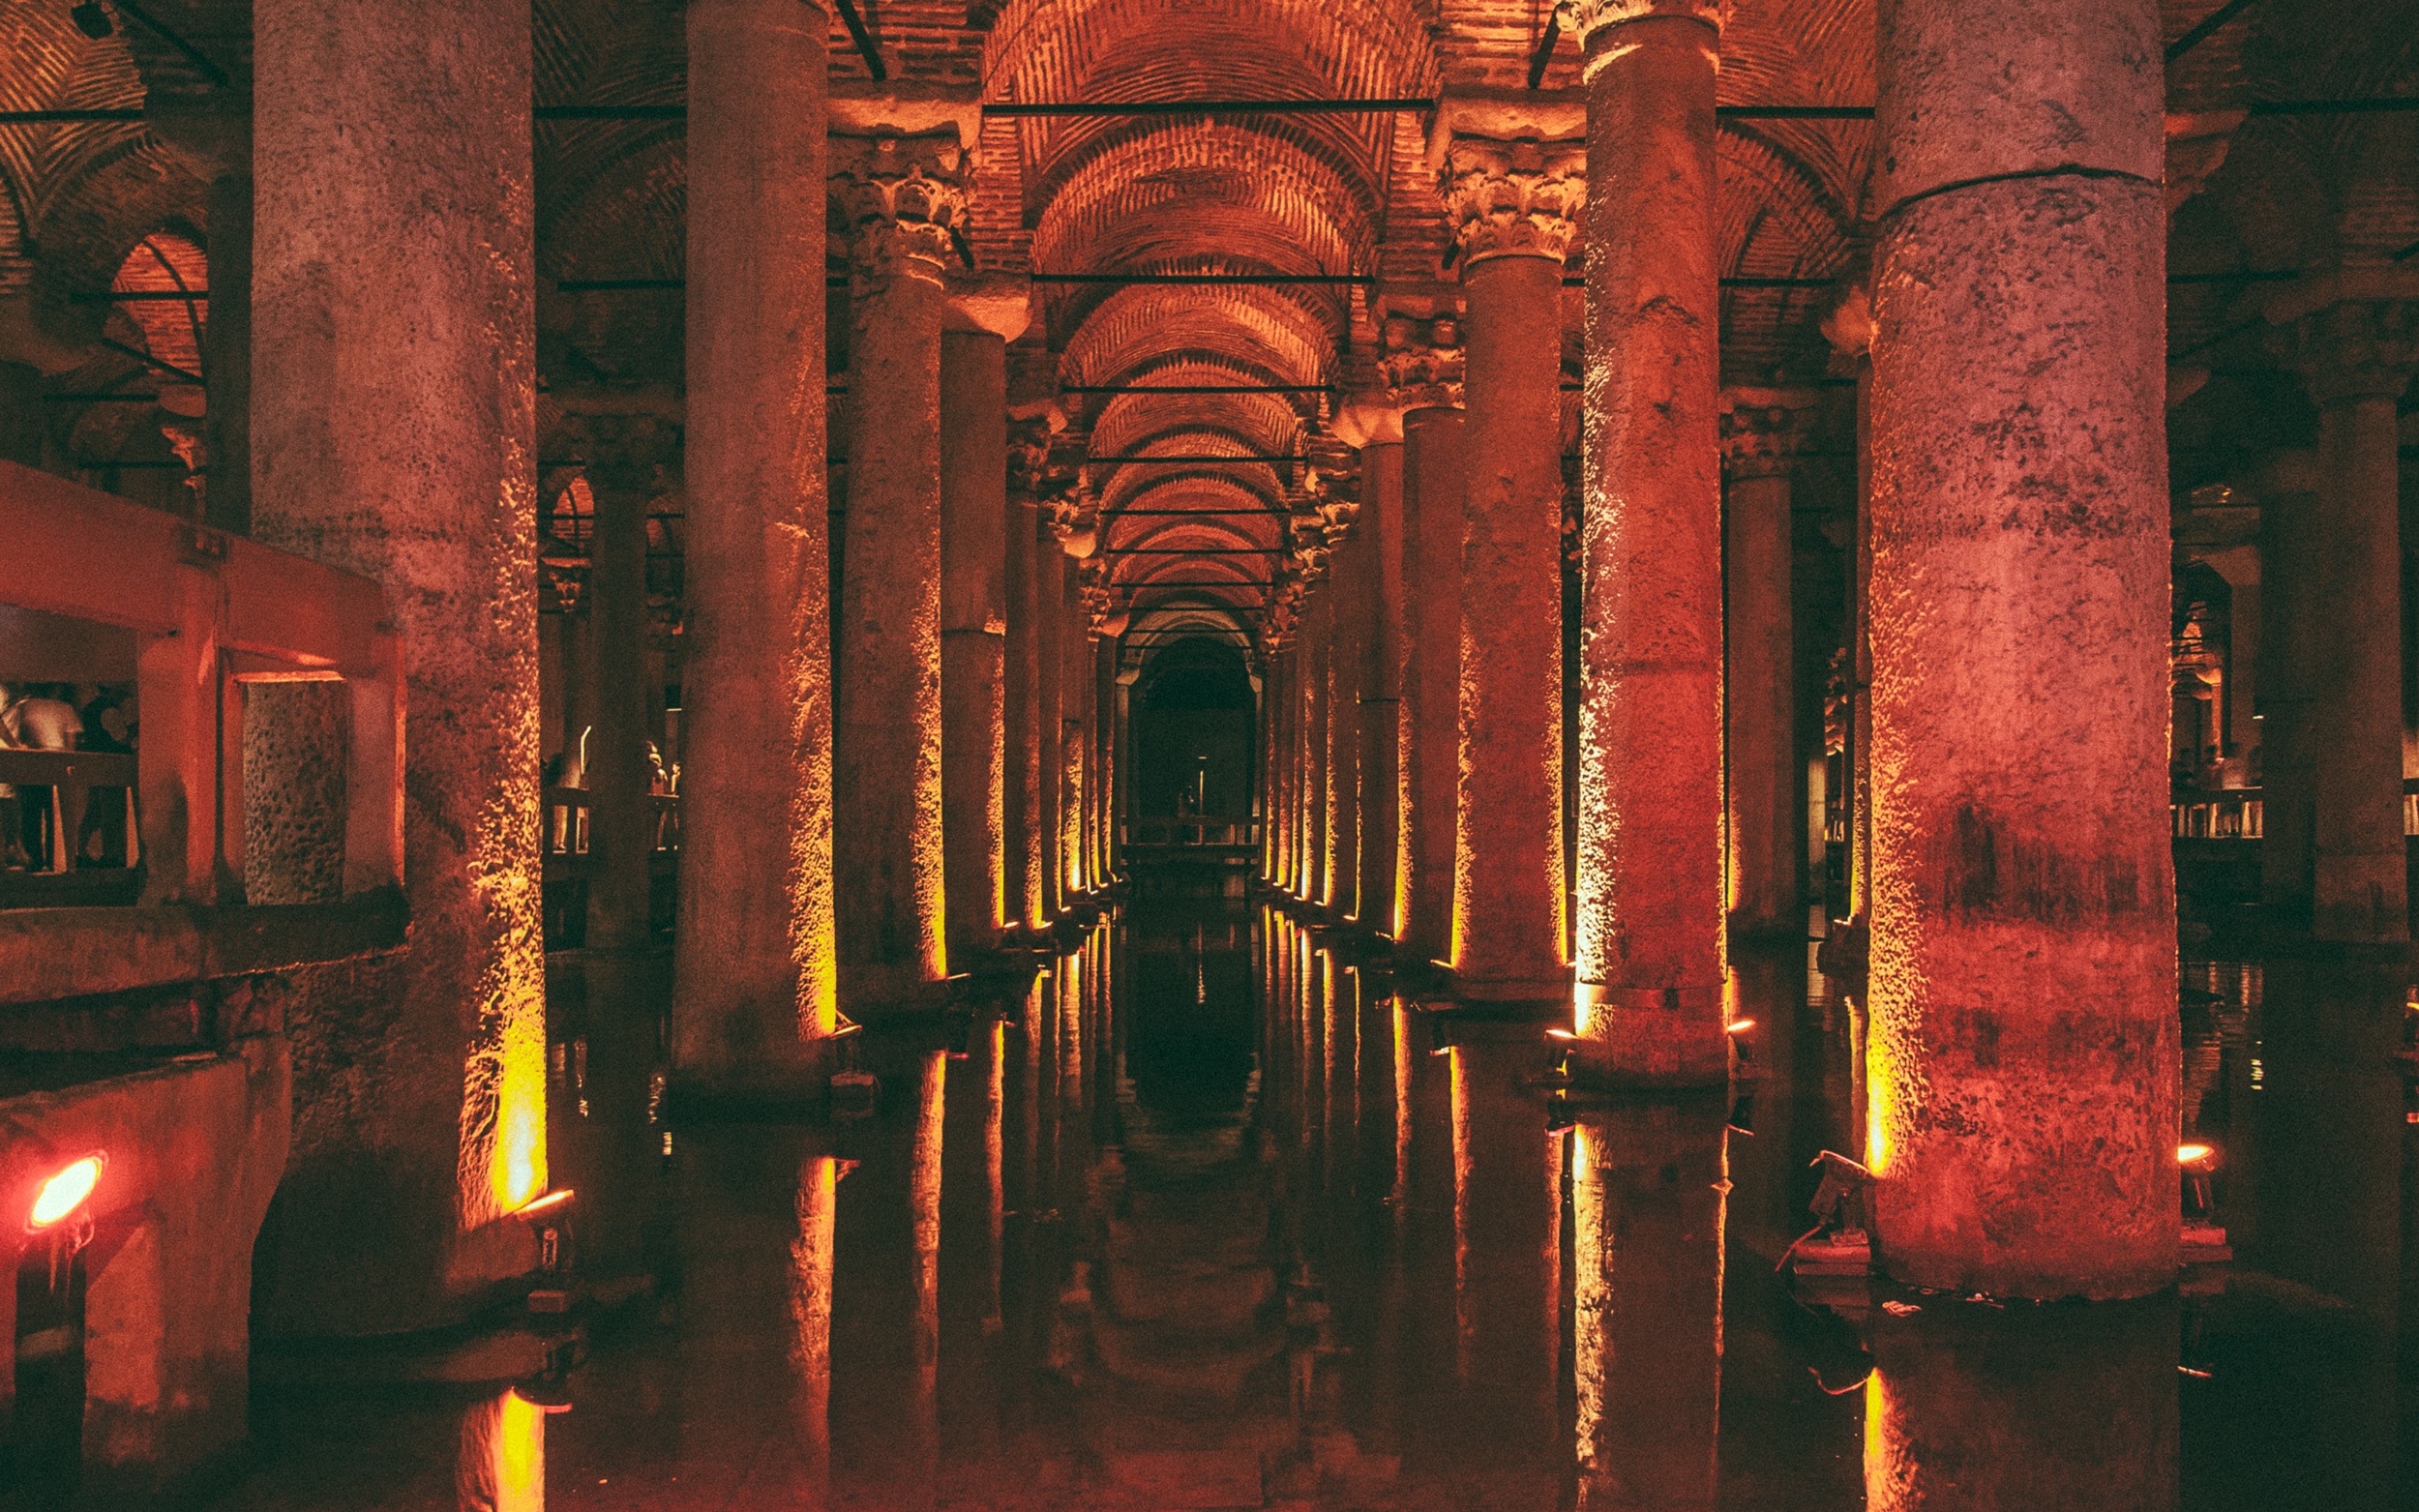
light, night, evening, darkness, cathedral, place of worship, temple, screenshot